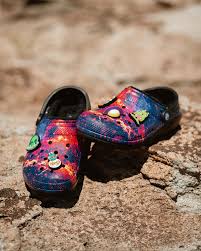
Label: Clog